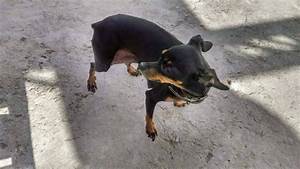
Label: cane